Neuenmarkt-Wirsberg–Bischofsgrün railway

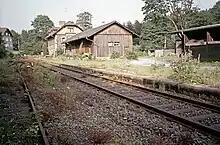
Bischofsgrün Station

Today the line has been dismantled, and trackbed disrupted by the extended A 9 motorway. In Bad Berneck the station has been demolished and, on the old station yard the new B 303 road runs. East of Bad Berneck the trackbed is being used as a cycle path. The station building at the terminus in Bischofsgrün is still standing.